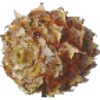
Label: pineapple_mini